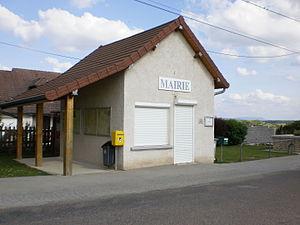
Mairie du village de Monteplain
Monteplain est une commune française située dans le département du Jura, en région Bourgogne-Franche-Comté. Le village appartient à l'arrondissement de Dole.